Colonia Roma

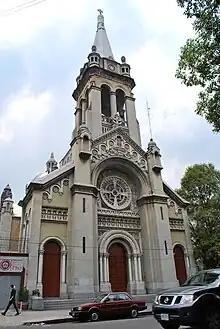
Sagrada Familia parish

The Sagrada Familia Church is located on the corner of Puebla and Orizaba Streets. Its architecture is classified as Romanesque Revival and Gothic Revival, it was designed by Mexican architect Manuel Gorozpe. The first stone was laid in 1906, but most of structure was built between 1910 and 1912, of reinforced concrete. At the time, the church was criticized as “mediocre, ostentatious and of decadent taste”. In the 1920s, painter and Jesuit priest Gonzalez Carrasco decorated the interior with murals, with two smaller paintings realized by Hermano Tapia. The interior also contains the remains of Miguel Agustín Pro, a Jesuit priest executed by Plutarco Elias Calles in 1927 during the Cristero War and considered to be a martyr. The church is fronted by a small atrium bordered by a wrought-iron fence constructed by the Gábelich workshop, which was in neighboring Colonia Doctores. It is one of the few wrought iron works to survive from the early 20th century.